Michael Lewis (model)

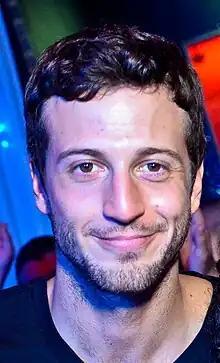
Lewis in 2011

Michael Mario Lewis (born 21 December 1987) is an Israeli actor and fashion model. From 2007 to 2008, Lewis modeled for the Israeli clothing company Fox, with Esti Ginzburg. He appeared in fashion shows for Castro, and has been on the cover of several Israeli magazines.